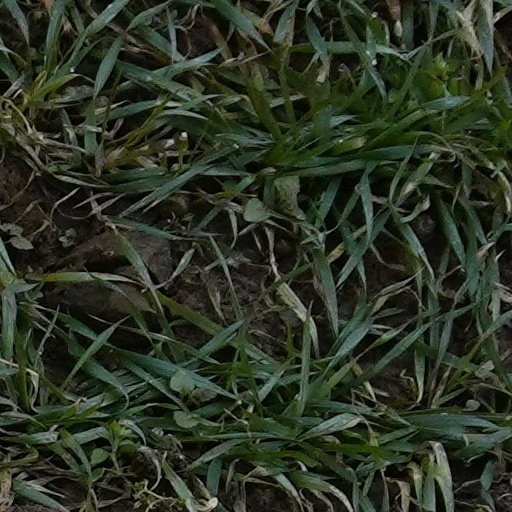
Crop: wheat